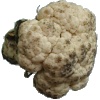
Label: Cauliflower 1